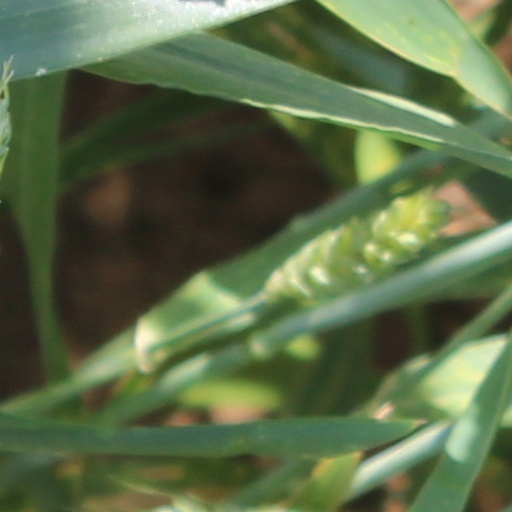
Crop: wheat